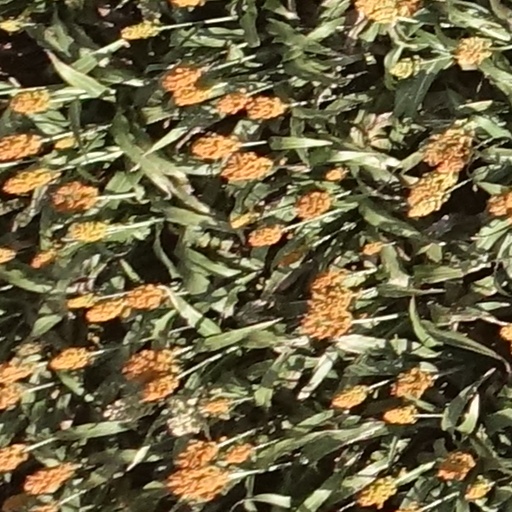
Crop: sorghum